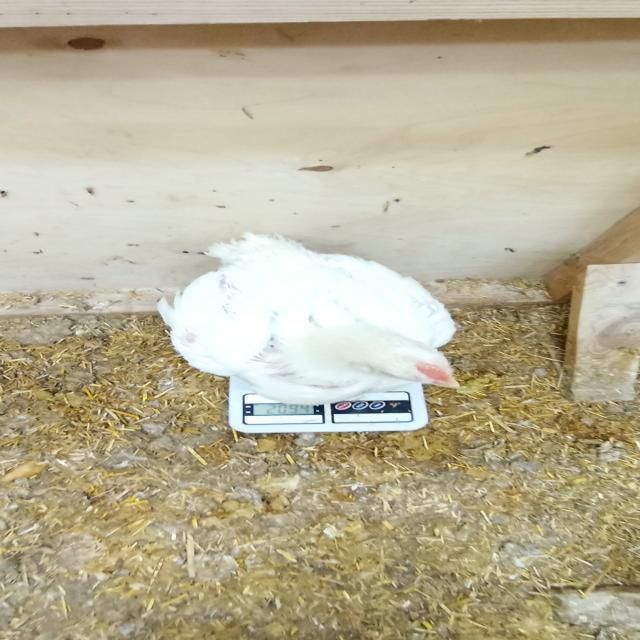
Weight: 2093 g